Avro Club Cadet

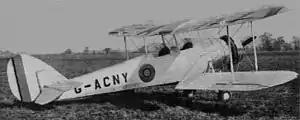
Avro 638 Club Cadet (G-ACNY), at Heston 1934

The Avro Club Cadet was a 1930s single-engined British biplane trainer aircraft, designed and built by Avro as a development of the earlier Cadet. It was planned for private and club use and, unlike the Cadet, was fitted with folding wings.